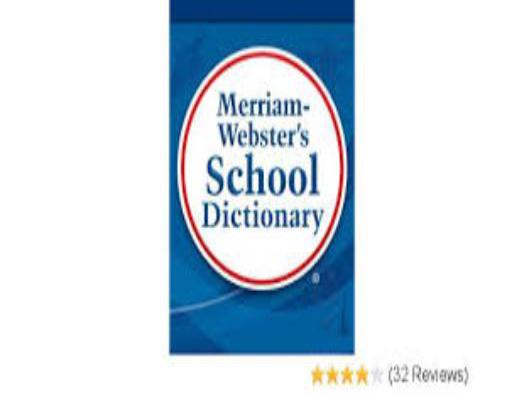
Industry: Others